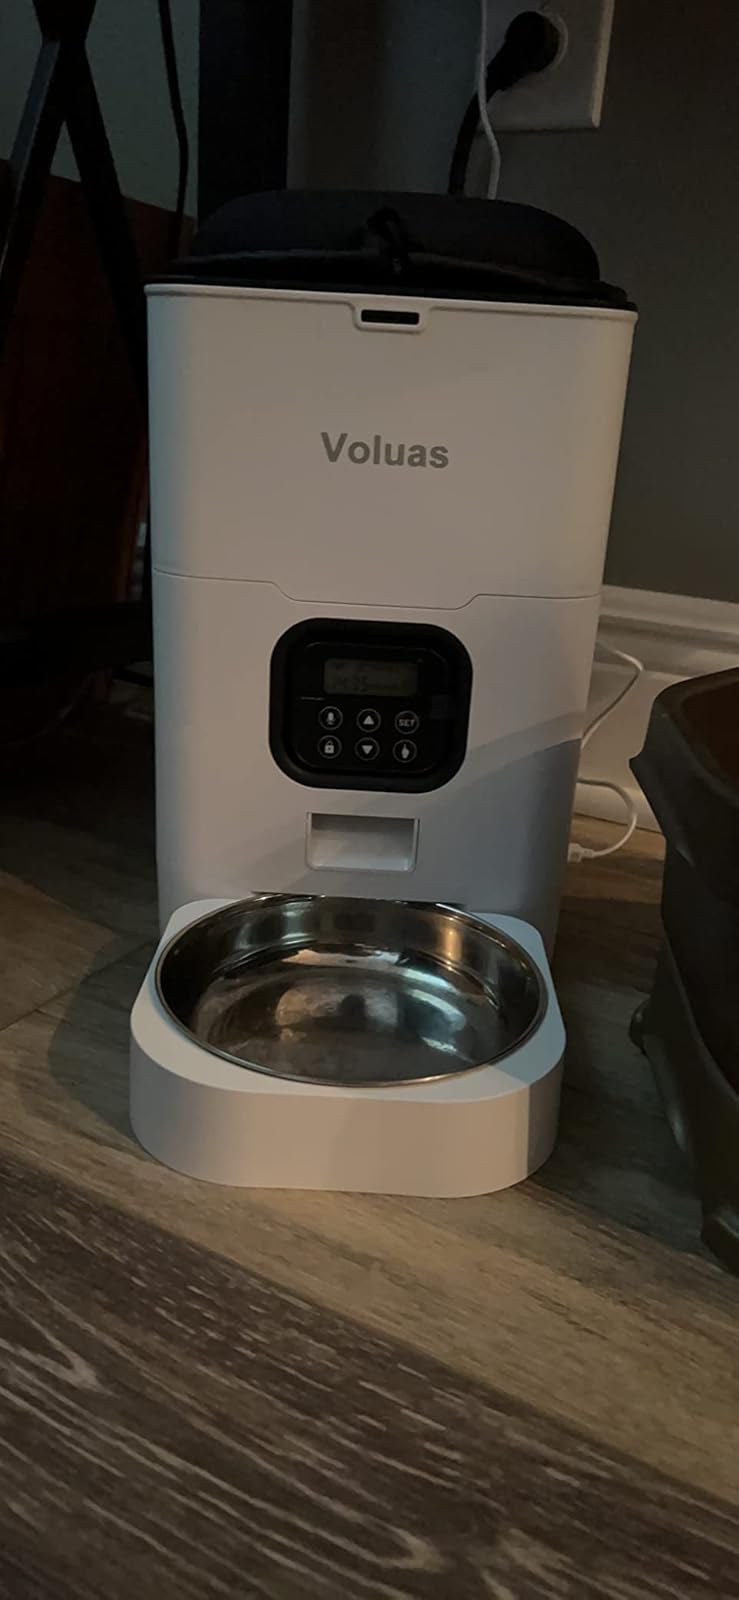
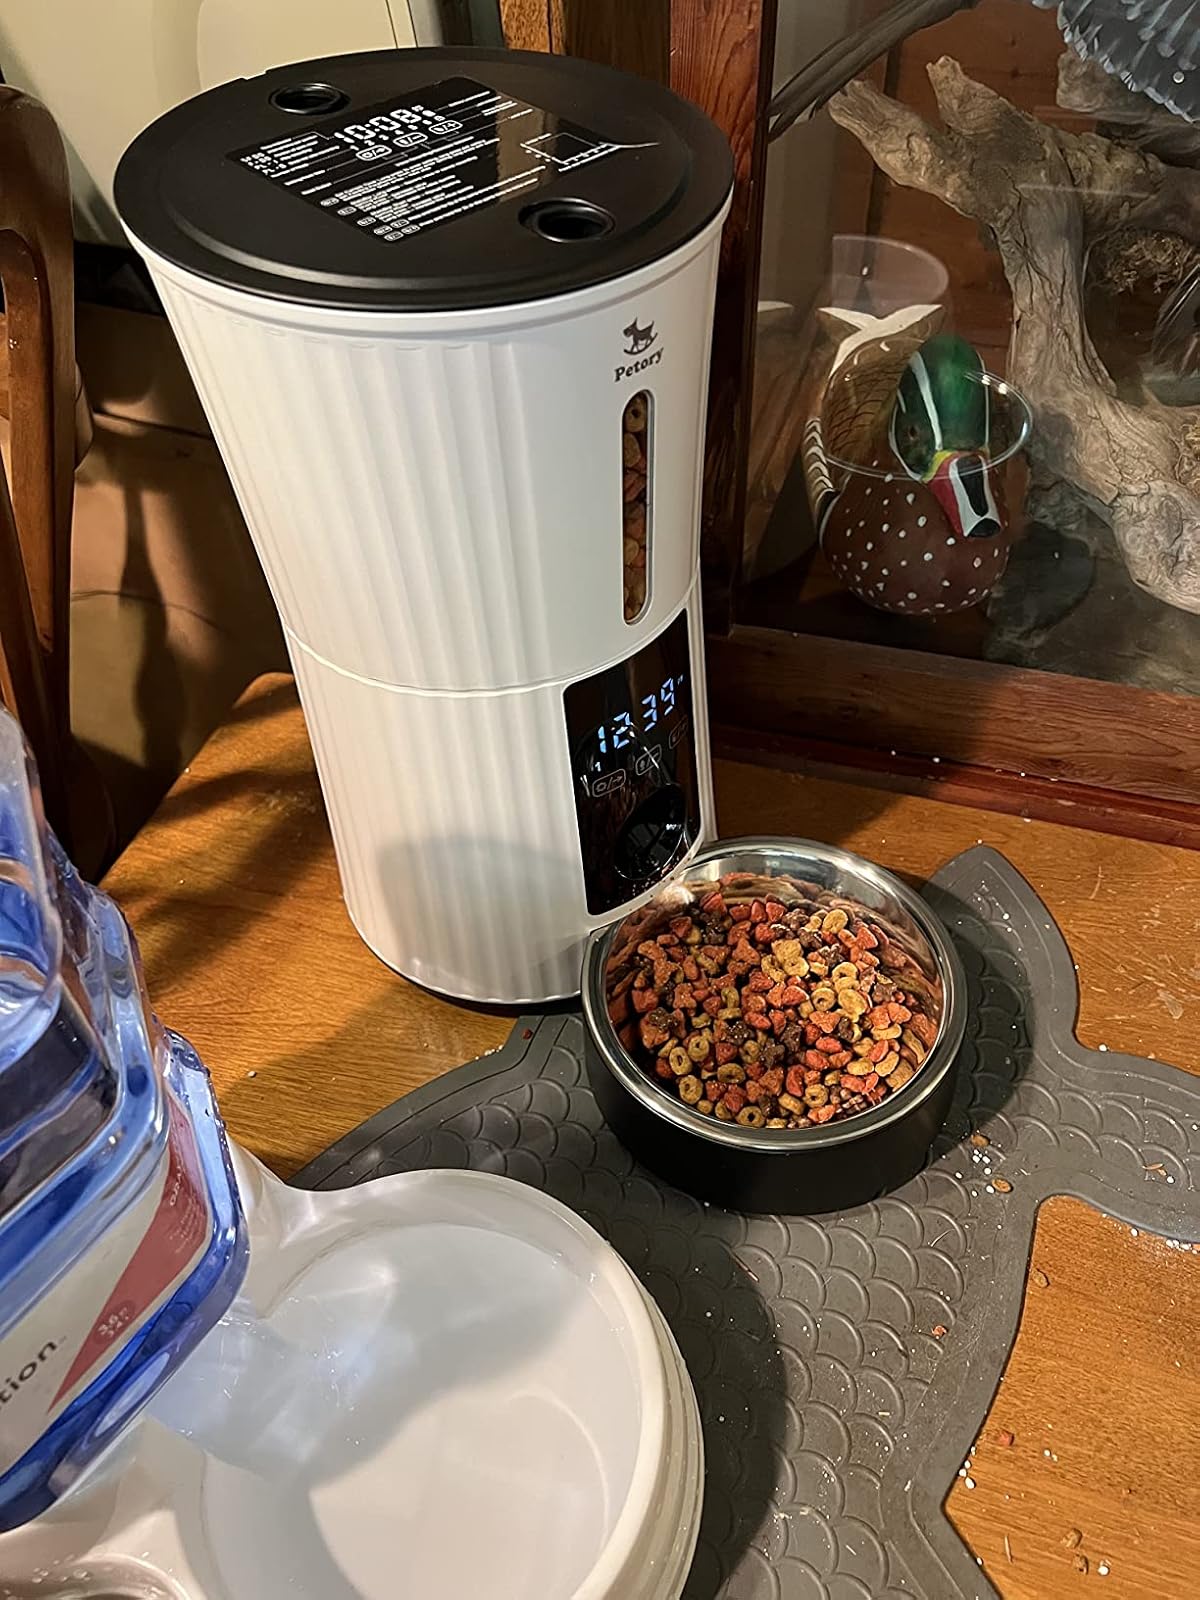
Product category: items_feeder
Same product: no